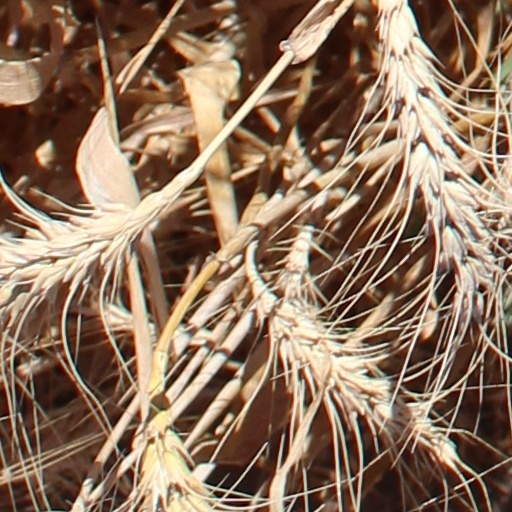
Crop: wheat